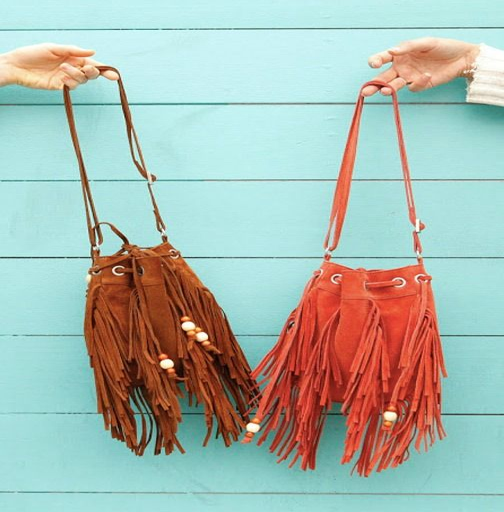
fringe is in and all over this bag .